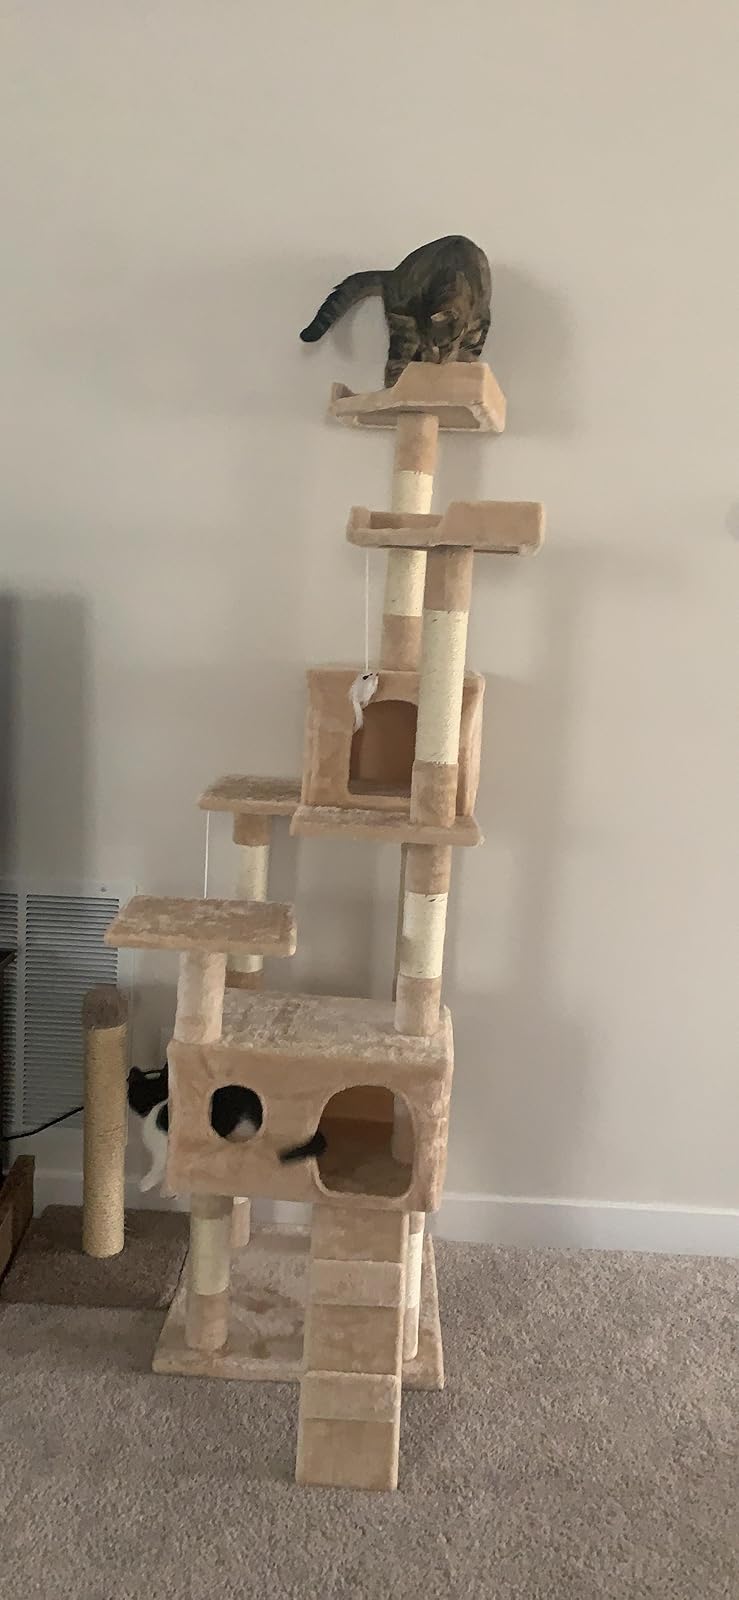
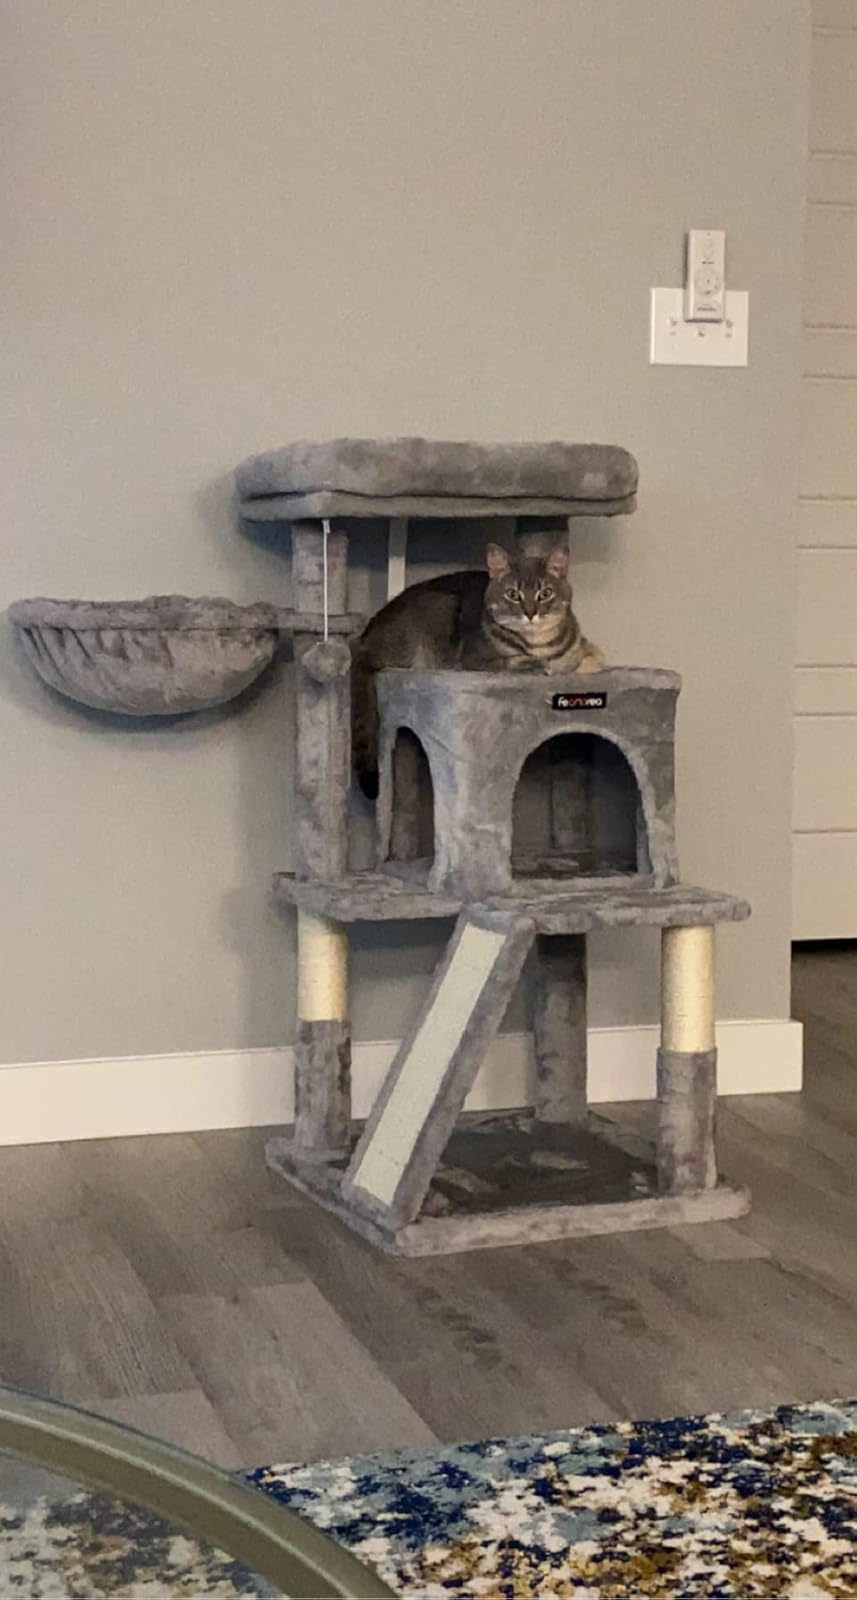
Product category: items_cat tree
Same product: no